William Somerville Shanks

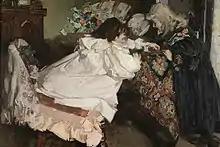
'Tiddley Winks' (1897) - Shanks' most important work

Later Shanks was to return to the Glasgow School of Art (GSA) as a tutor of painting and drawing, remaining there for the next 29 years. A painter in oil and watercolours of portraits, interiors and still life but who preferred to work in oils, at the GSA Shanks was Assistant Professor (Drawing and Painting) Antique and preparatory life 1910 to 1911; Assistant Professor (Drawing and Painting) Life, head life, portrait and costume model, painting, antique and still life 1913 to 1914 and 1924 to 1925; Lecturer (Drawing and Painting) Drawing, painting and composition 1925 to 1926 and 1929 to 1930; Drawing and Painting (School of Design, Pictorial and Commercial Art) 1930 to 1931; Drawing and Painting (Drawing and Painting) 1934 to 1935. In 1922 he received a silver medal at the Société des Artistes Français.